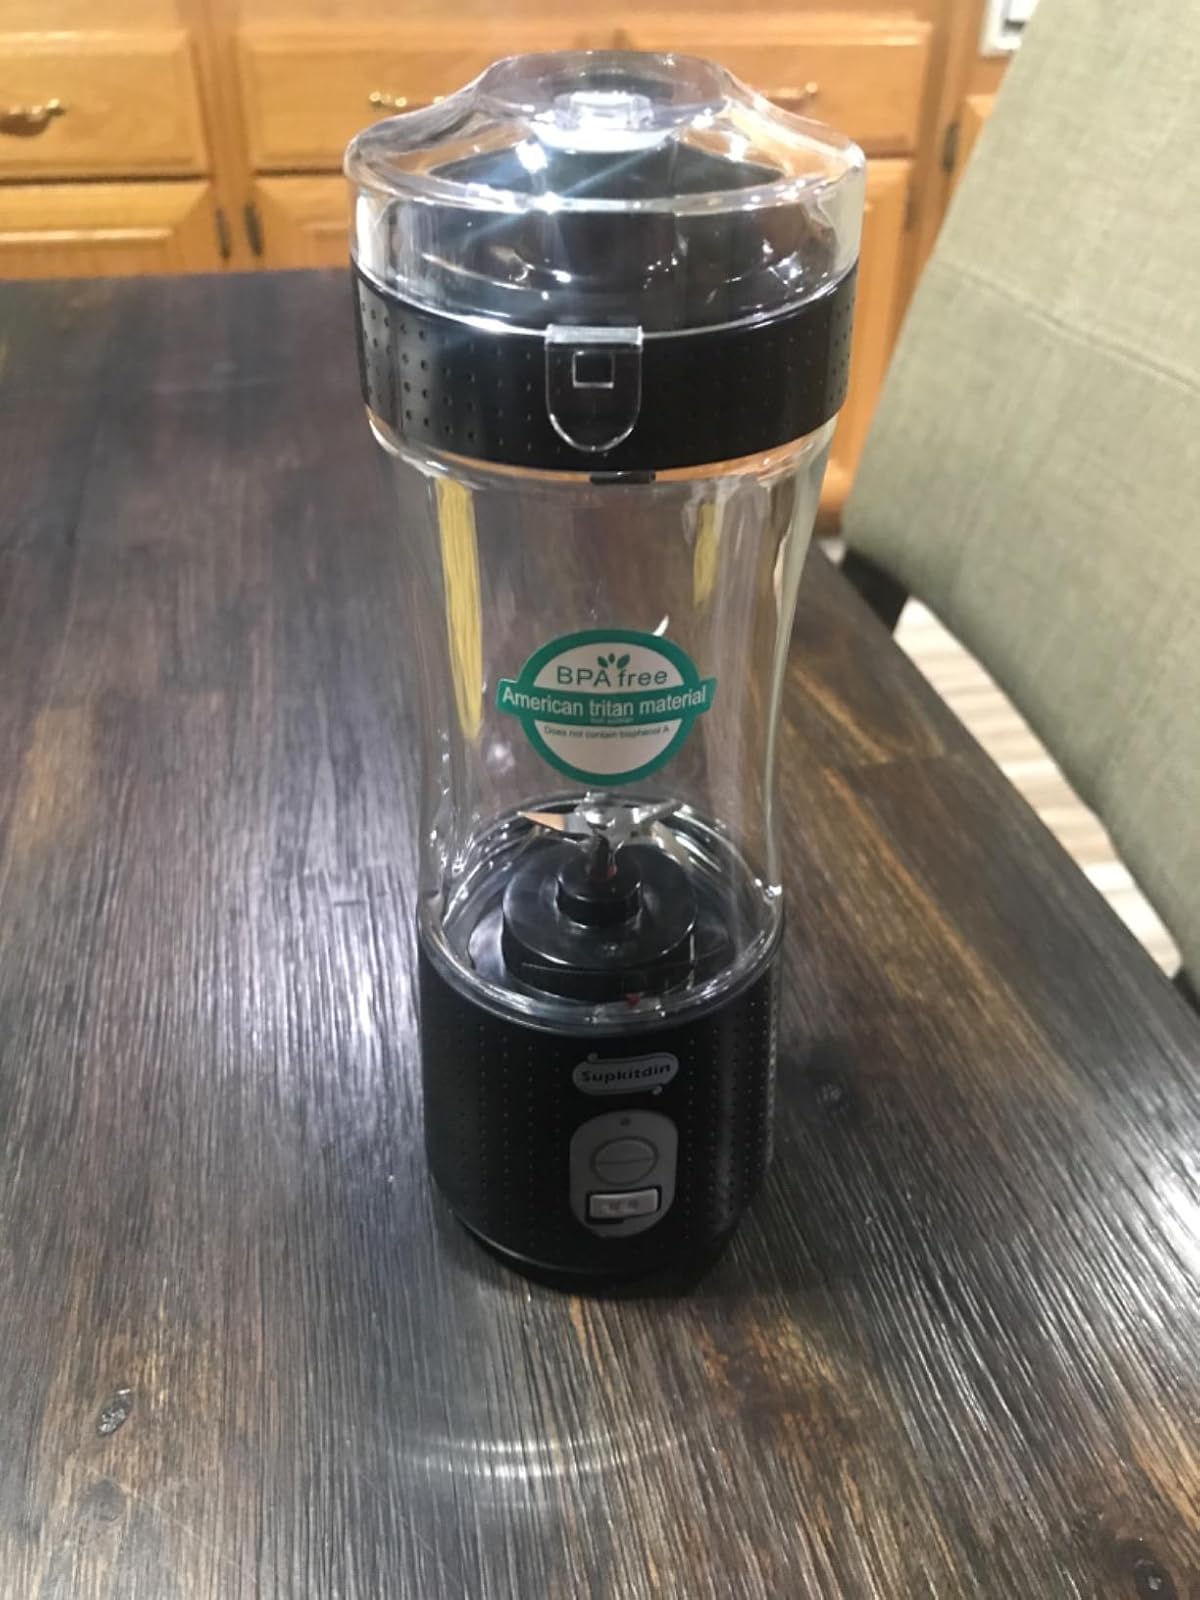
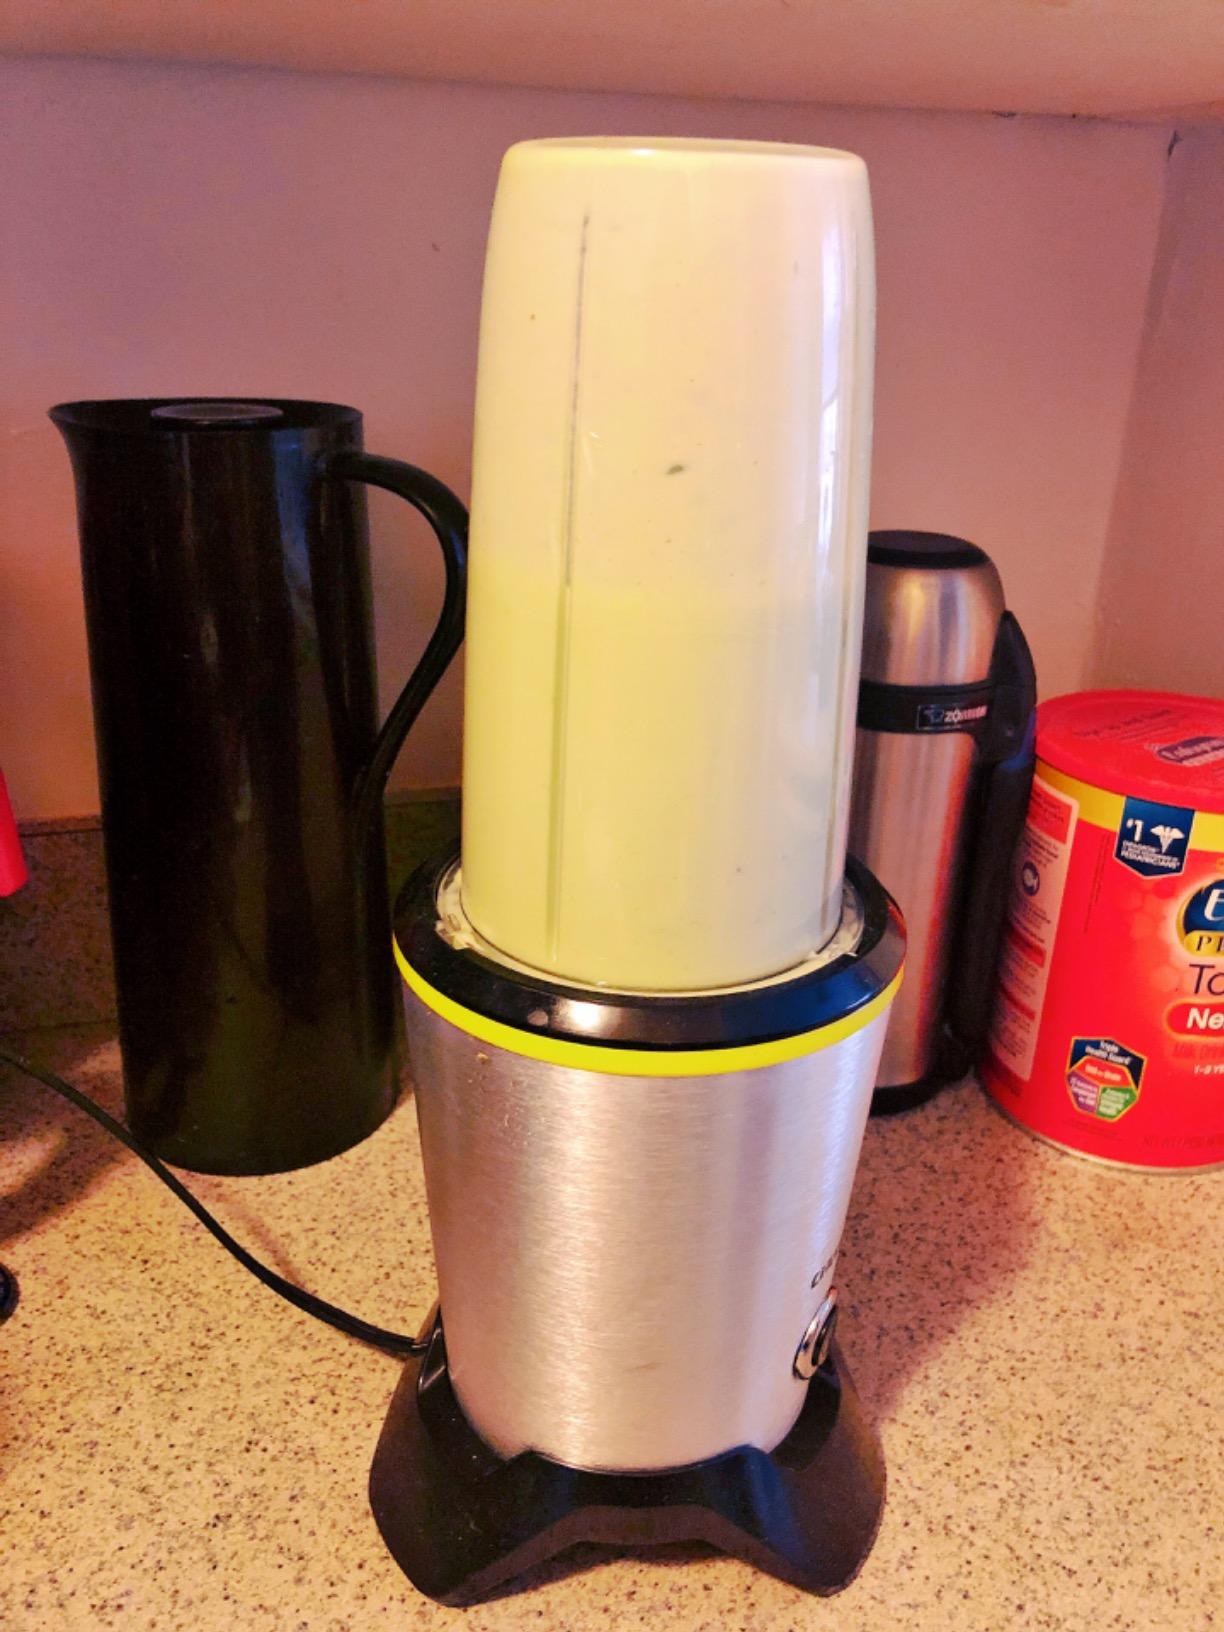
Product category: items_blender
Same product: no